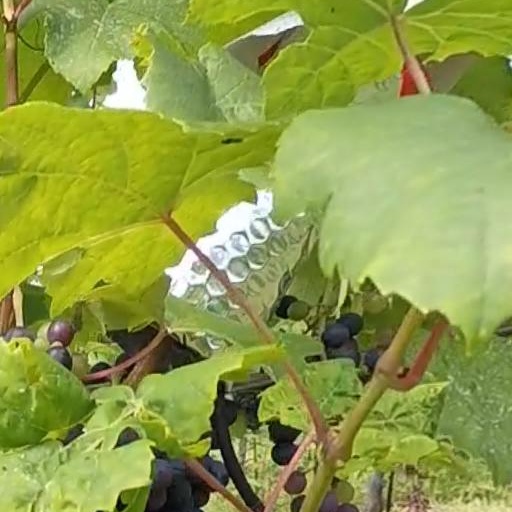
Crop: grape